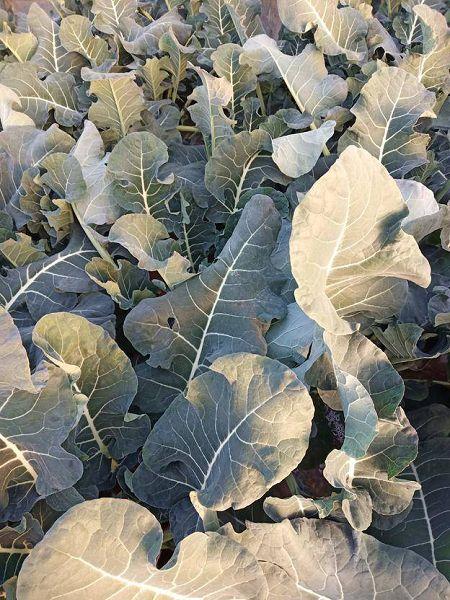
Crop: unknown
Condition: broccoli